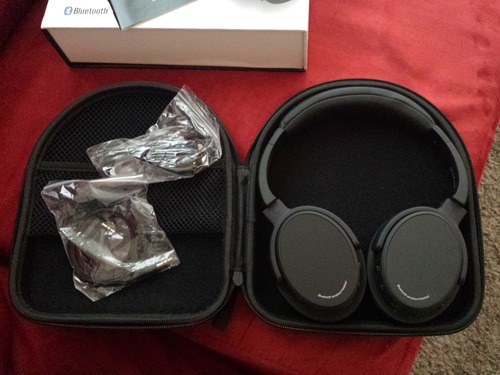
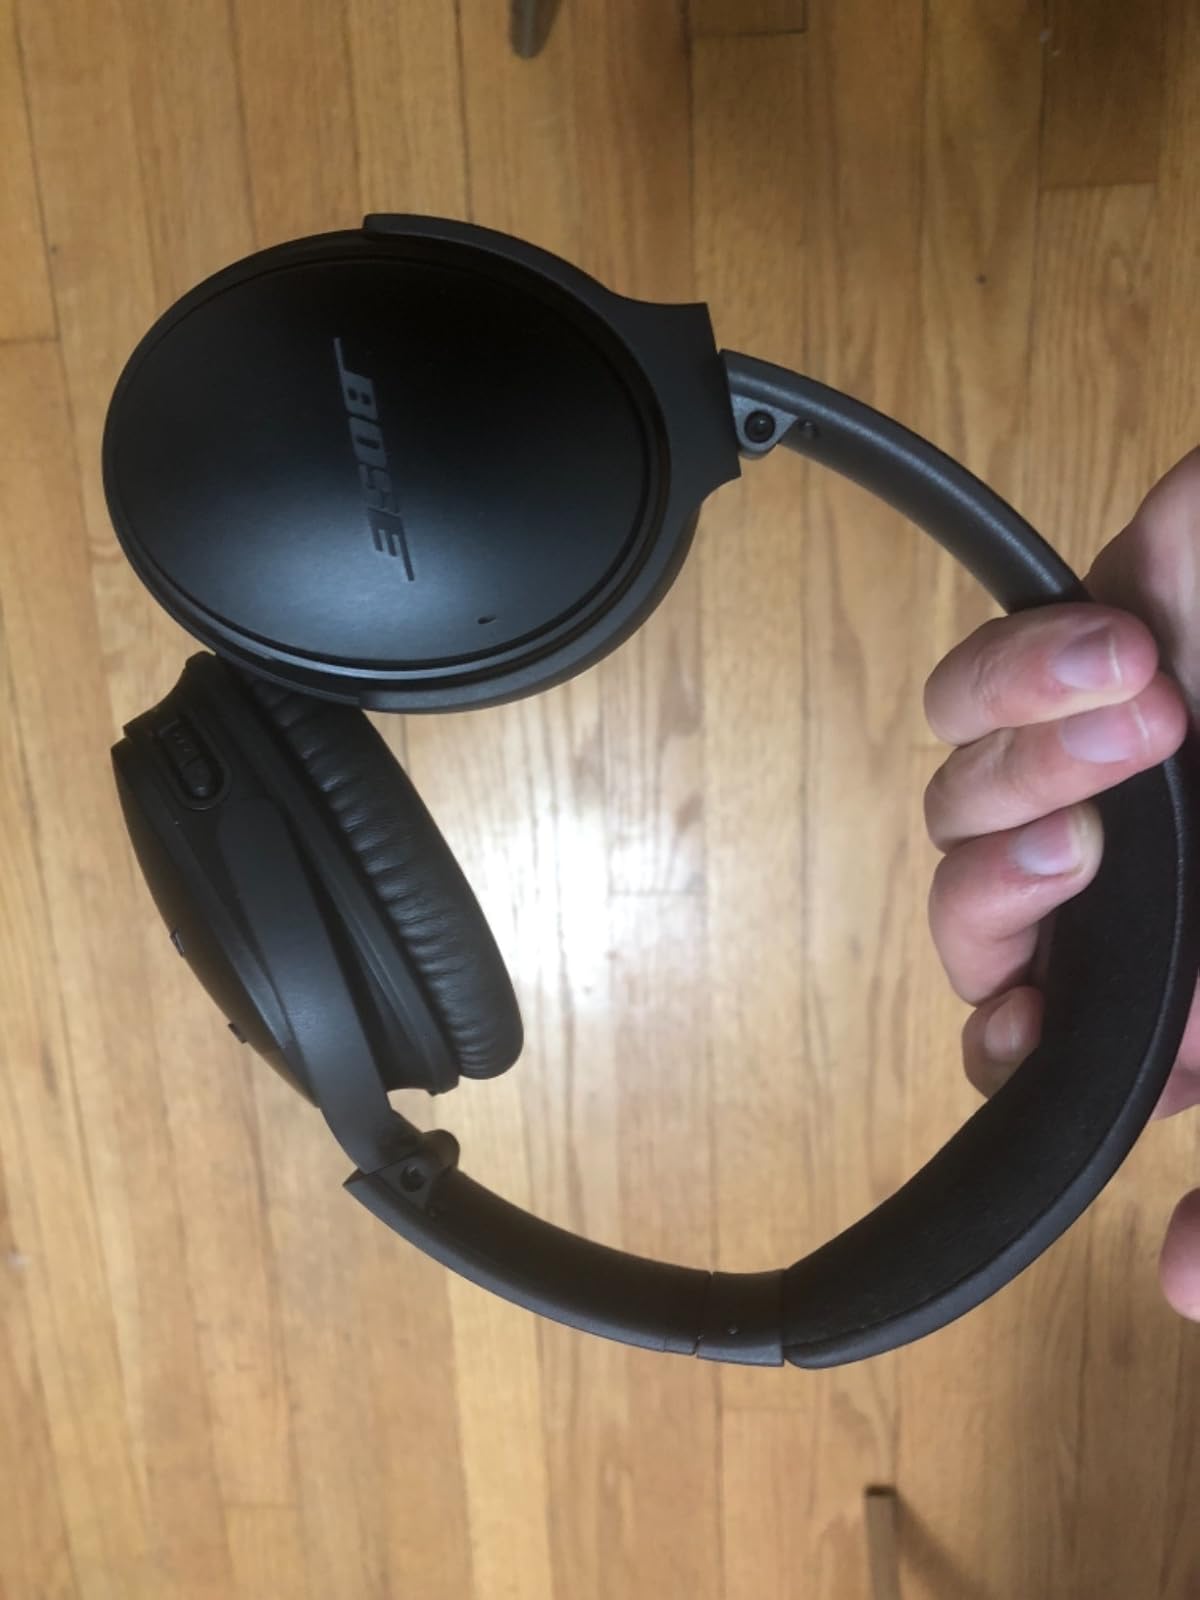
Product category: headphones
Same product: no